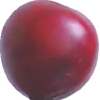
Label: cherry_wax_red